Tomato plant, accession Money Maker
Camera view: bottom (45 deg); turntable rotation: 90 degrees
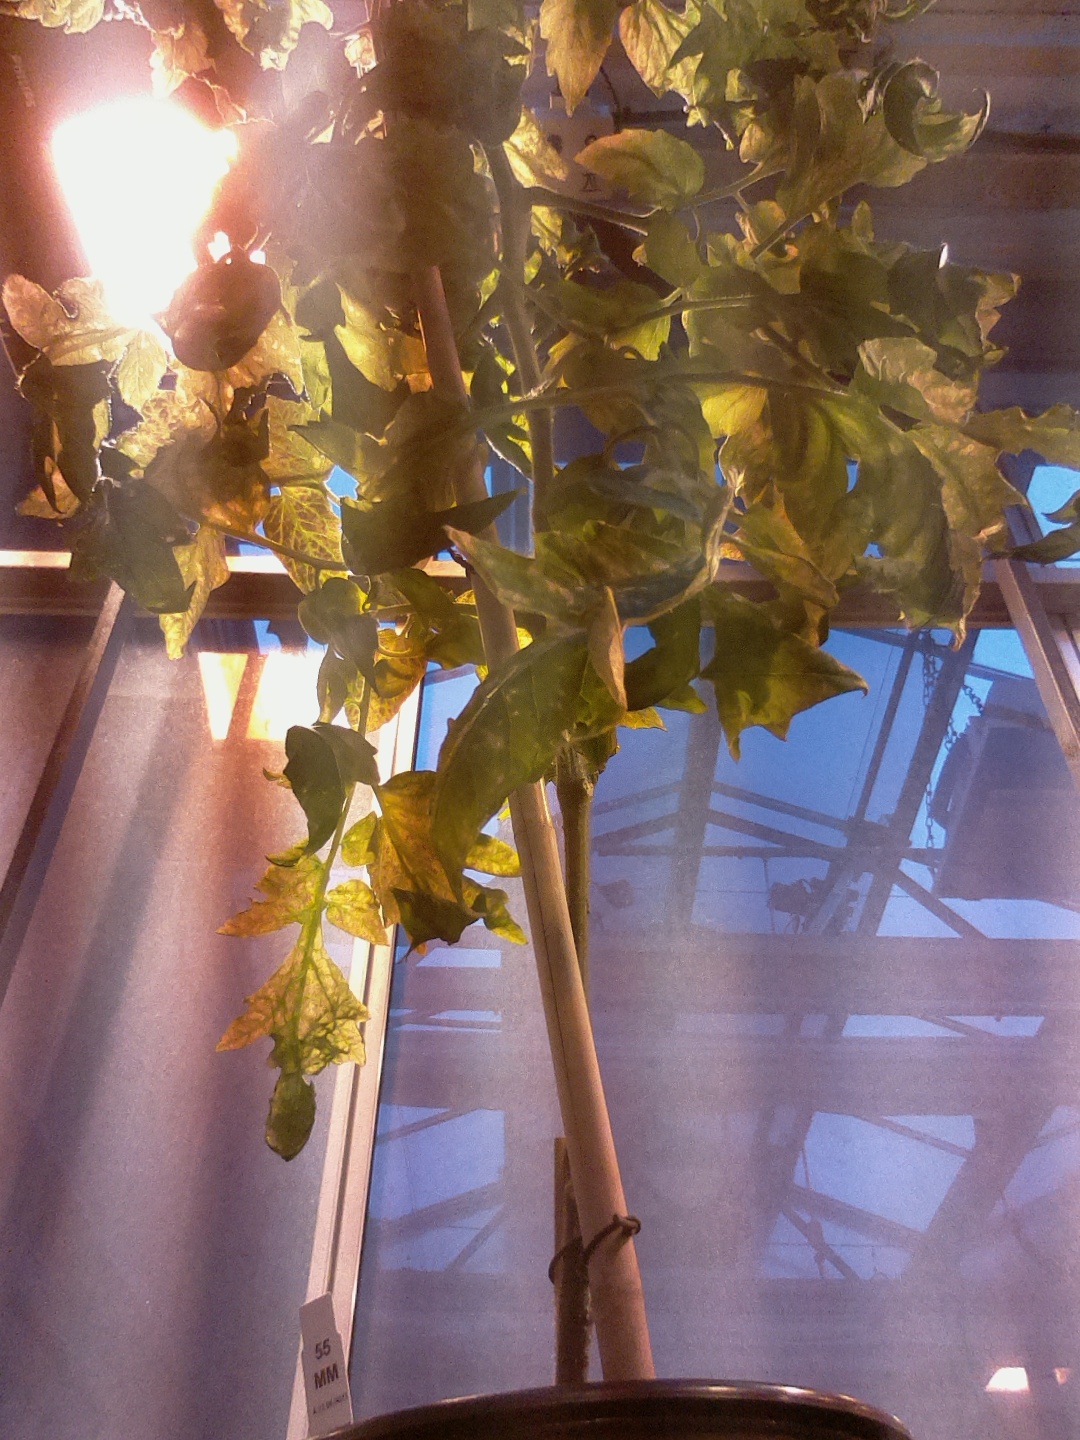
BBCH growth stage 76: 60%-70% of final fruit size